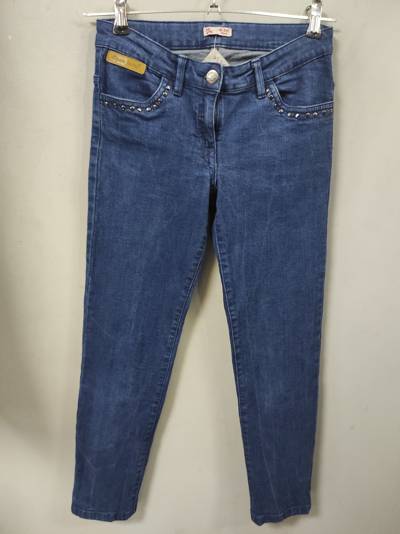
Waste category: clothes